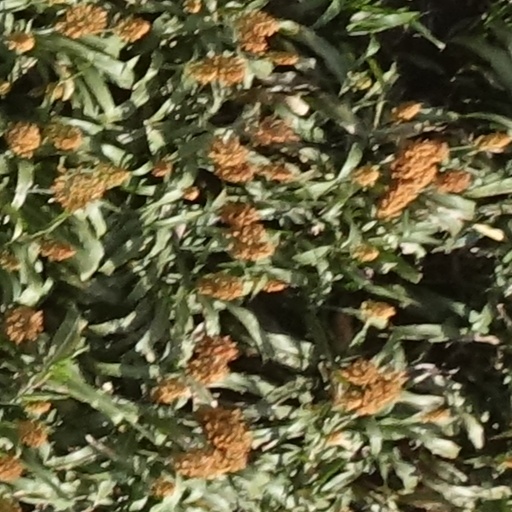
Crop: sorghum